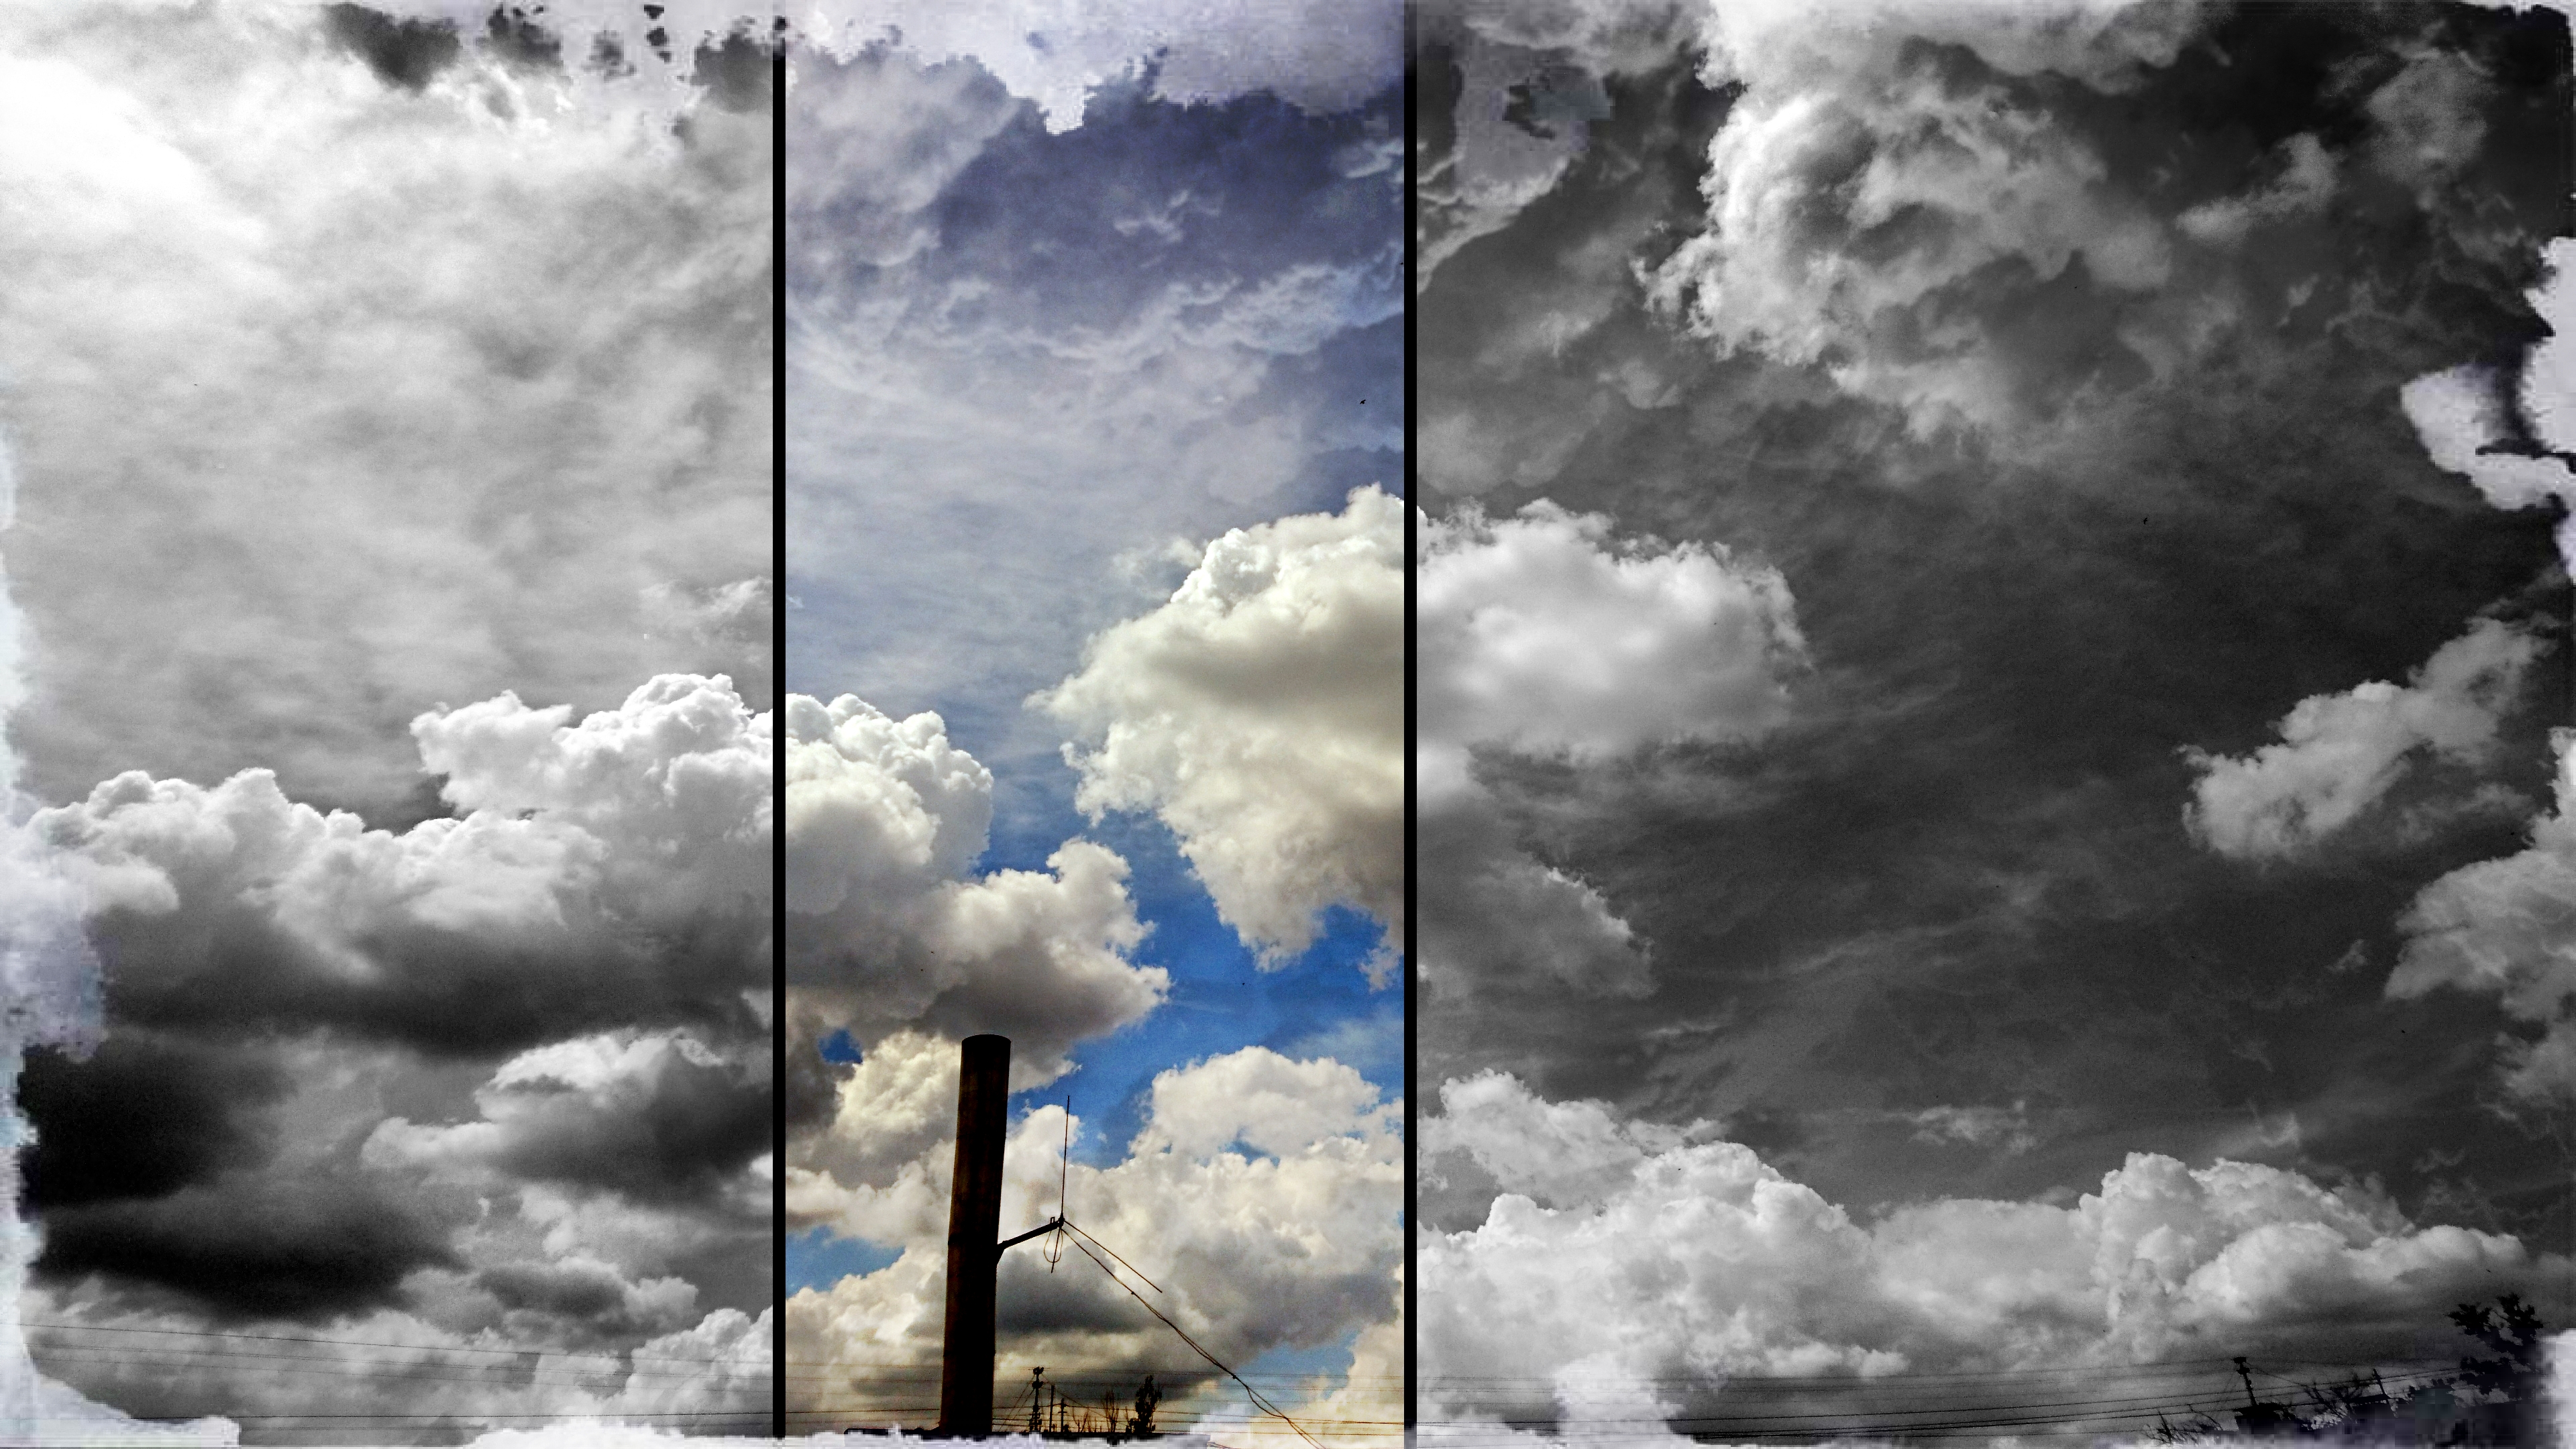
wb, clouds, sky, cloud, black and white, monochrome photography, cumulus, daytime, atmosphere, photography, meteorological phenomenon, monochrome, energy, computer wallpaper, stock photography